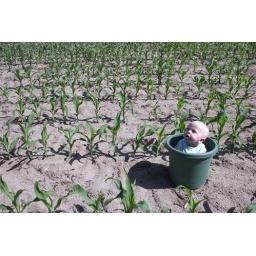
Caine hanging out in the cornfield...in a flower pot